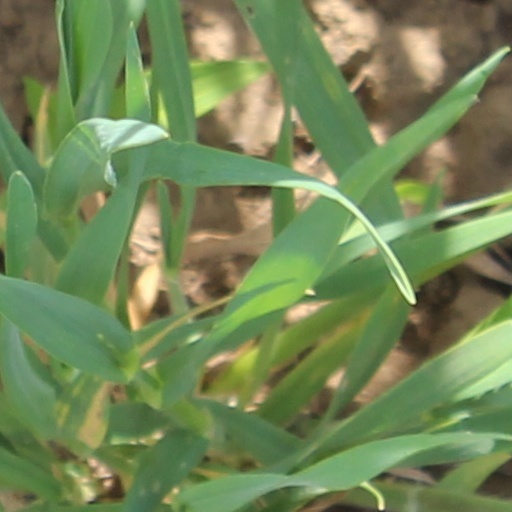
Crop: wheat